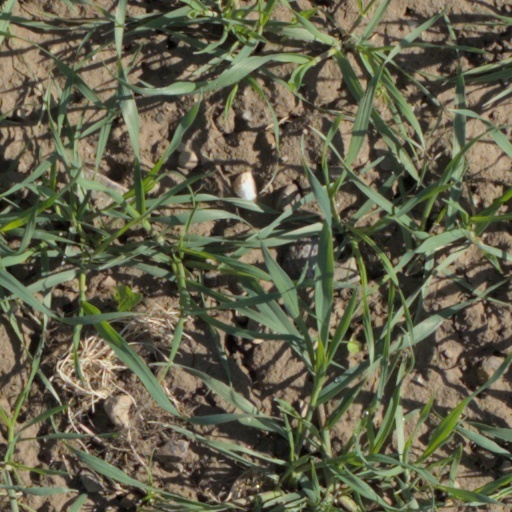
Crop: wheat